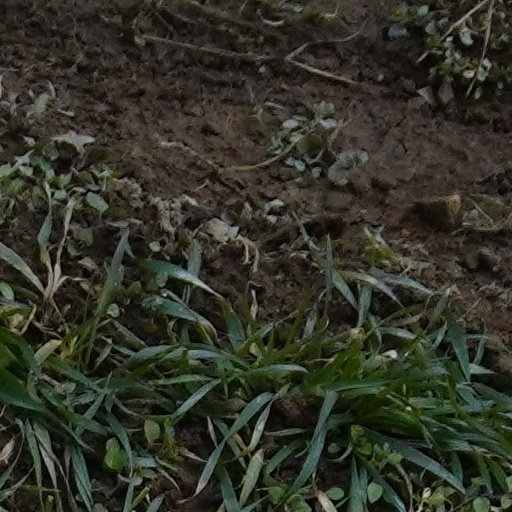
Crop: wheat